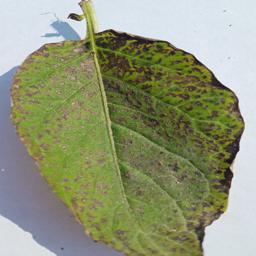
Etiqueta: Tizon_Temprano